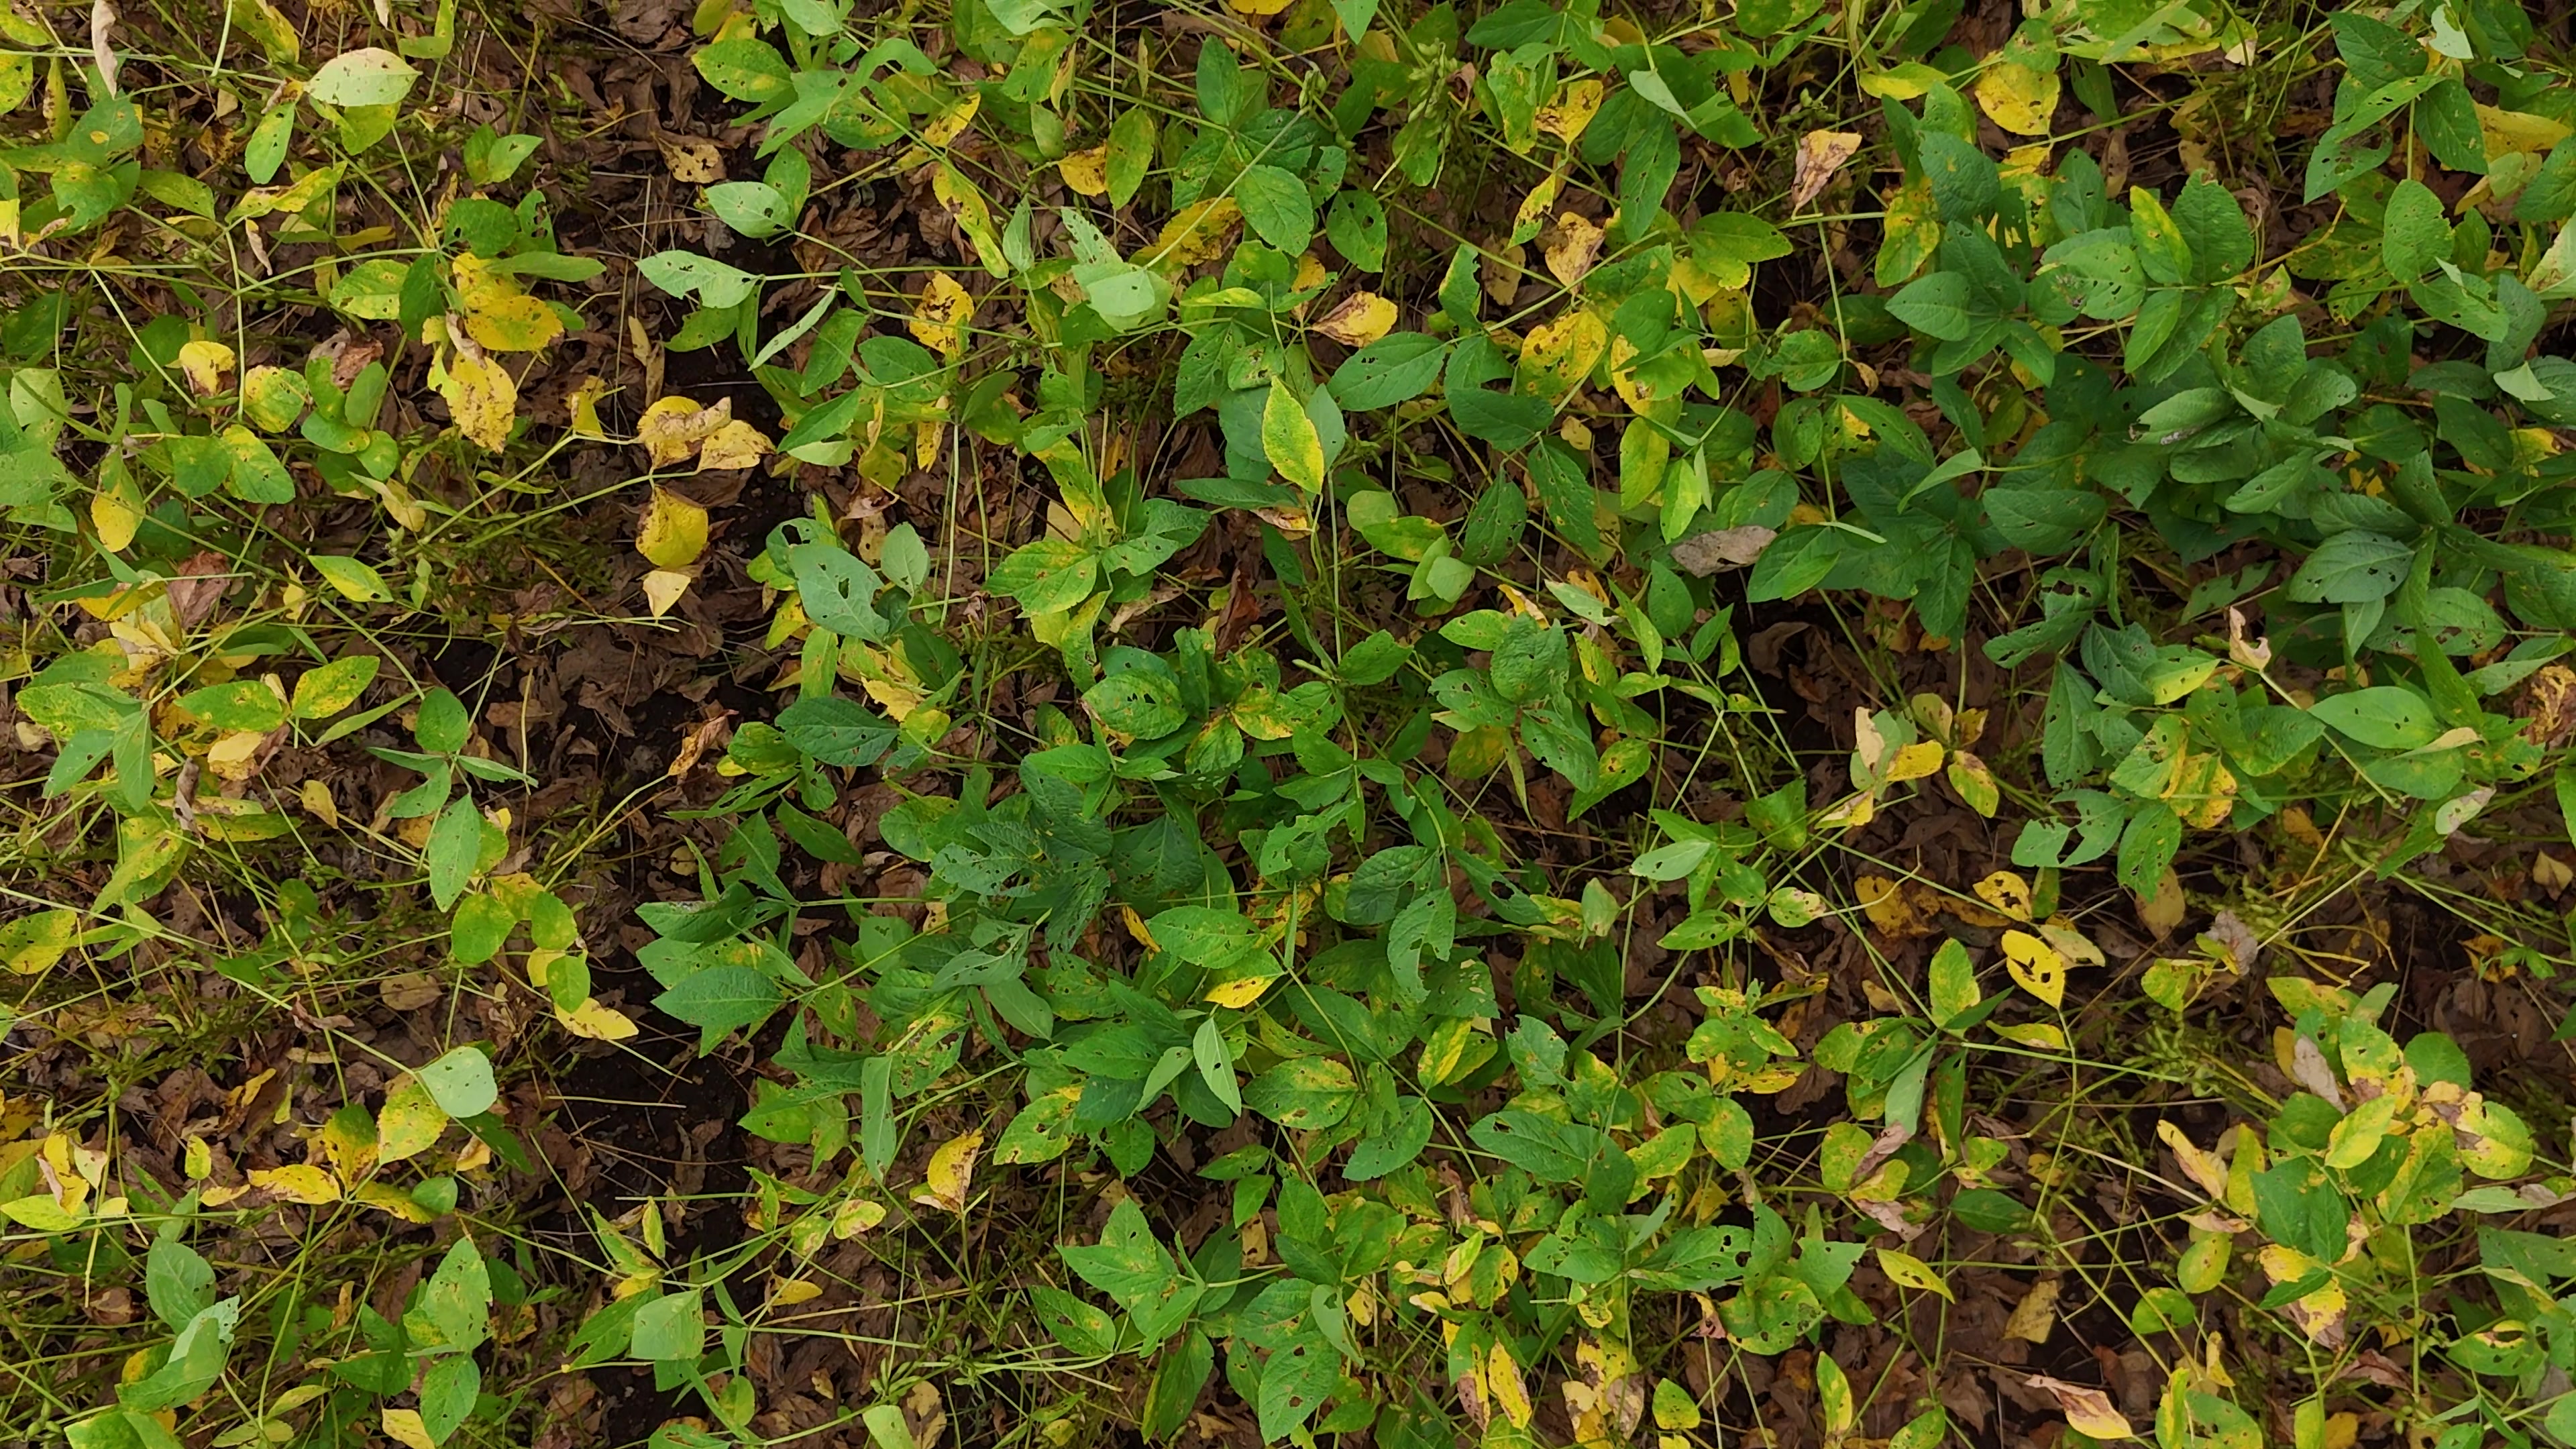
Label: Rust